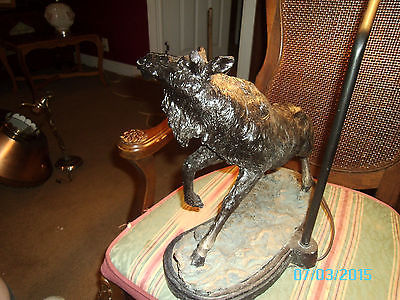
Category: lamp